John Glenday

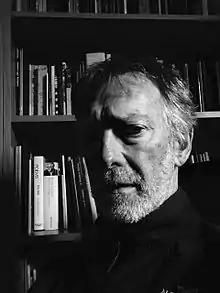
Image of the Author

His work appeared in "Times Literary Supplement", "London Review of Books", "Poetry "(Chicago), "The Scotsman", "The Guardian", "Financial Times", "Wascana Review", "Ploughshares, Candlestick Press" and "Magma" to name but a few.